The Peak Hotel

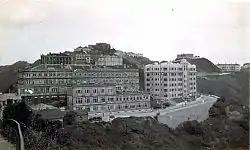
The Peak Hotel in the 1930s

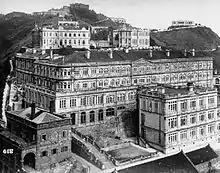
The Peak Hotel in 1926

The Peak Hotel was a hotel located at Victoria Gap, at upper terminus of the Peak Tram, near the summit of Victoria Peak on Hong Kong Island, Hong Kong. It started as a bar and restaurant, and a hotel with twenty bedrooms for summer visitors opening about the same time as the Peak Tram, in 1888.